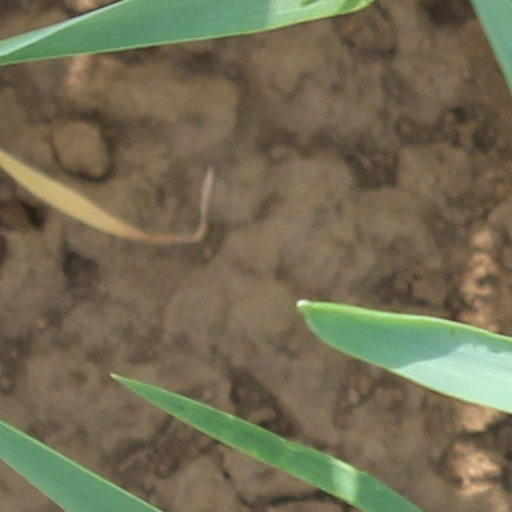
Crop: wheat